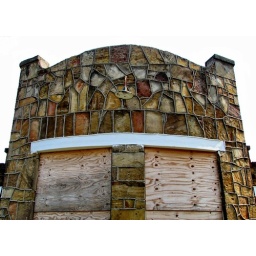
I always loved the pattern of the rocks on the building of the swimming pool in Drumright which is closed now.